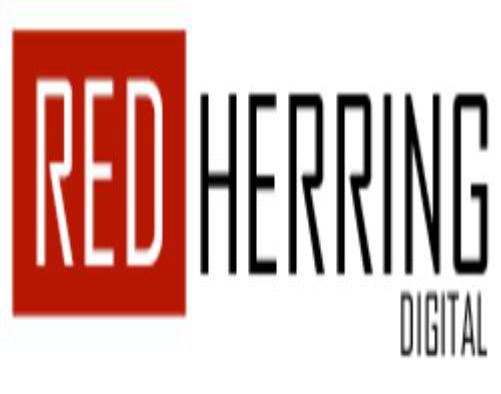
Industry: Others